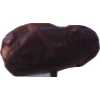
Label: dates